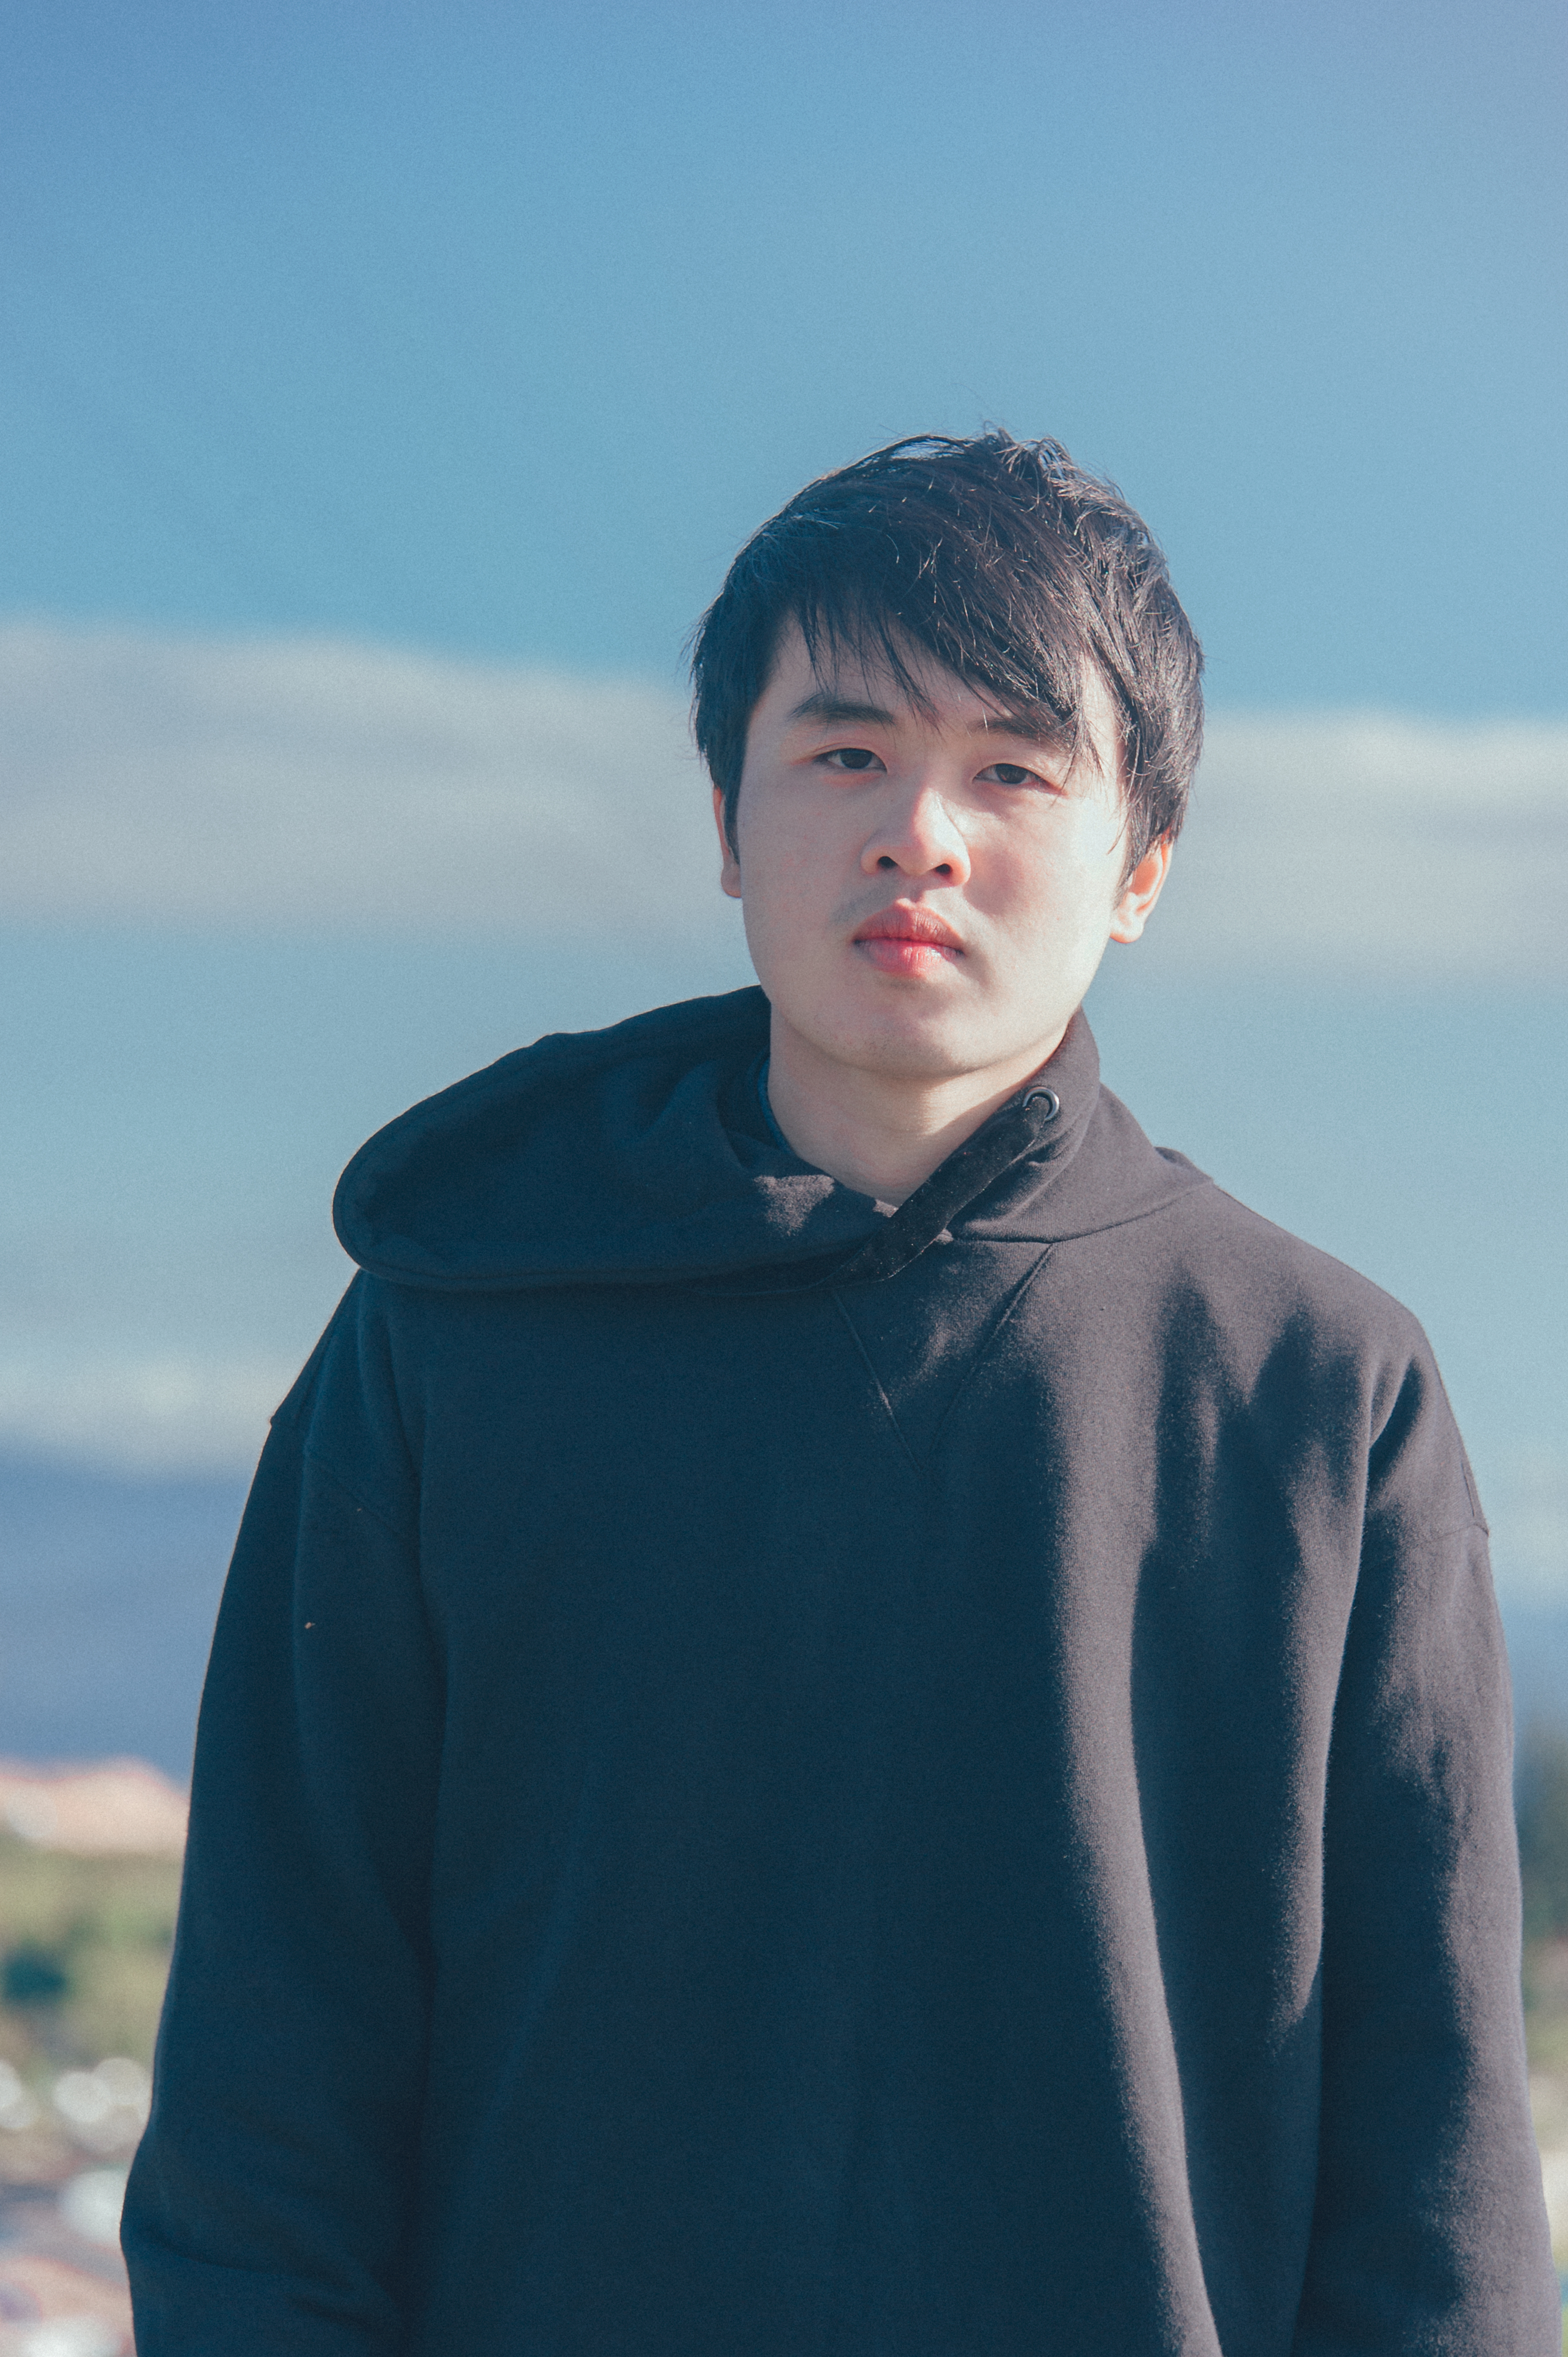
portrait, landscape, boy, natural, blue, photograph, person, beauty, male, standing, photography, outerwear, sky, fun, human, cool, neck, winter, vacation, girl, smile, portrait photography